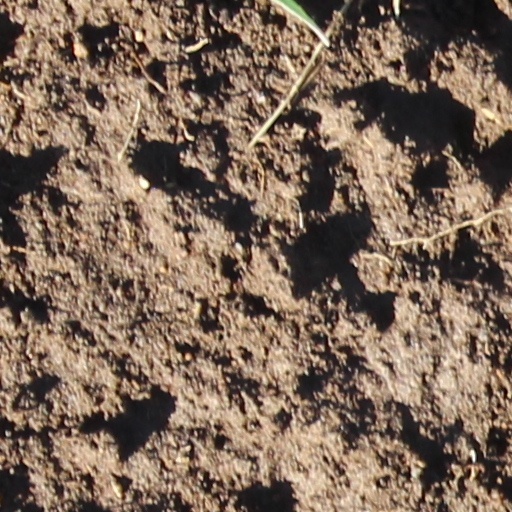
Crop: wheat